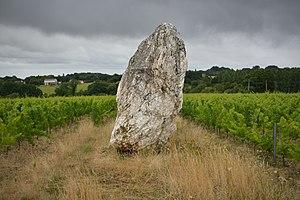
Menhir de la Pierre blanche, Oudon, Loire-Atlantique, Pays de la Loire, 2015. This building is classé au titre des Monuments Historiques. It is indexed in the Base Mérimée, a database of architectural heritage maintained by the French Ministry of Culture,
L'article présente un panorama des sites mégalithiques dans la Loire-Atlantique, en France.